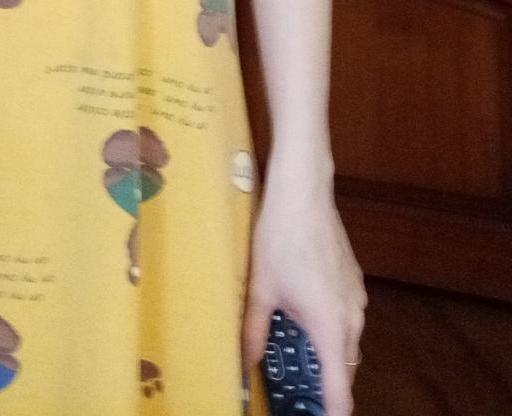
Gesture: no_gesture